Roel Boomstra

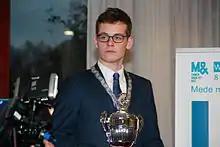
Roel Boomstra at the 2015 World championship

Roel Boomstra (born 9 March 1993) is a Dutch draughts player and former world champion. He won the Draughts World Championship match in 2016, 2018 and 2022. In 2014 Boomstra won the Draughts European Championship. He also won the Dutch championship twice (2012, 2015). Boomstra holds the title of International Grandmaster. He was born in Utrecht.